Frances Howard (actress)

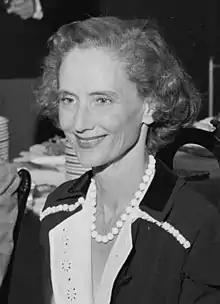
Howard in 1953

Frances Howard Goldwyn (née McLaughlin; June 4, 1903 – July 2, 1976) was an American actress. She was the second wife of producer Samuel Goldwyn, and the paternal grandmother of actors Tony and John Goldwyn.